German cruiser Lützow (1939)

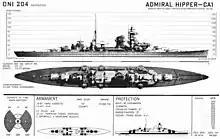
Recognition drawing of an -class cruiser

The of heavy cruisers was ordered in the context of German naval rearmament after the Nazi Party came to power in 1933 and repudiated the disarmament clauses of the Treaty of Versailles. In 1935, Germany signed the Anglo–German Naval Agreement with Great Britain, which provided a legal basis for German naval rearmament; the treaty specified that Germany would be able to build five "treaty cruisers". The s were nominally within the 10,000-ton limit, though they significantly exceeded the figure.